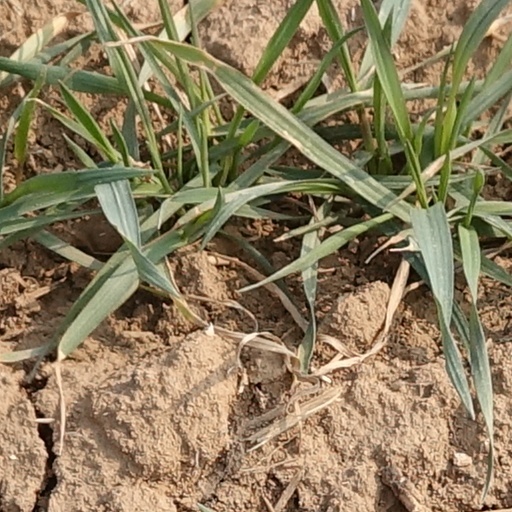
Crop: wheat